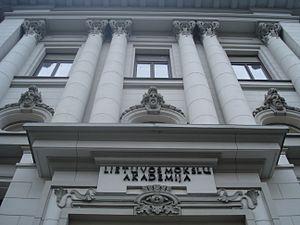
L'Académie des sciences de Lituanie, est une académie des sciences fondée en 1941 en Lituanie. Le siège de cette société savante est situé à Vilnius.